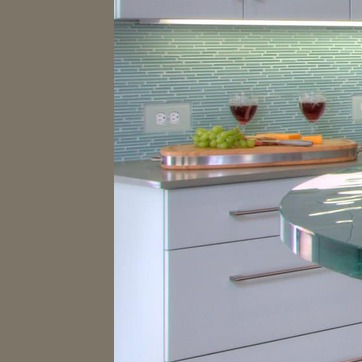
Material: polishedstone